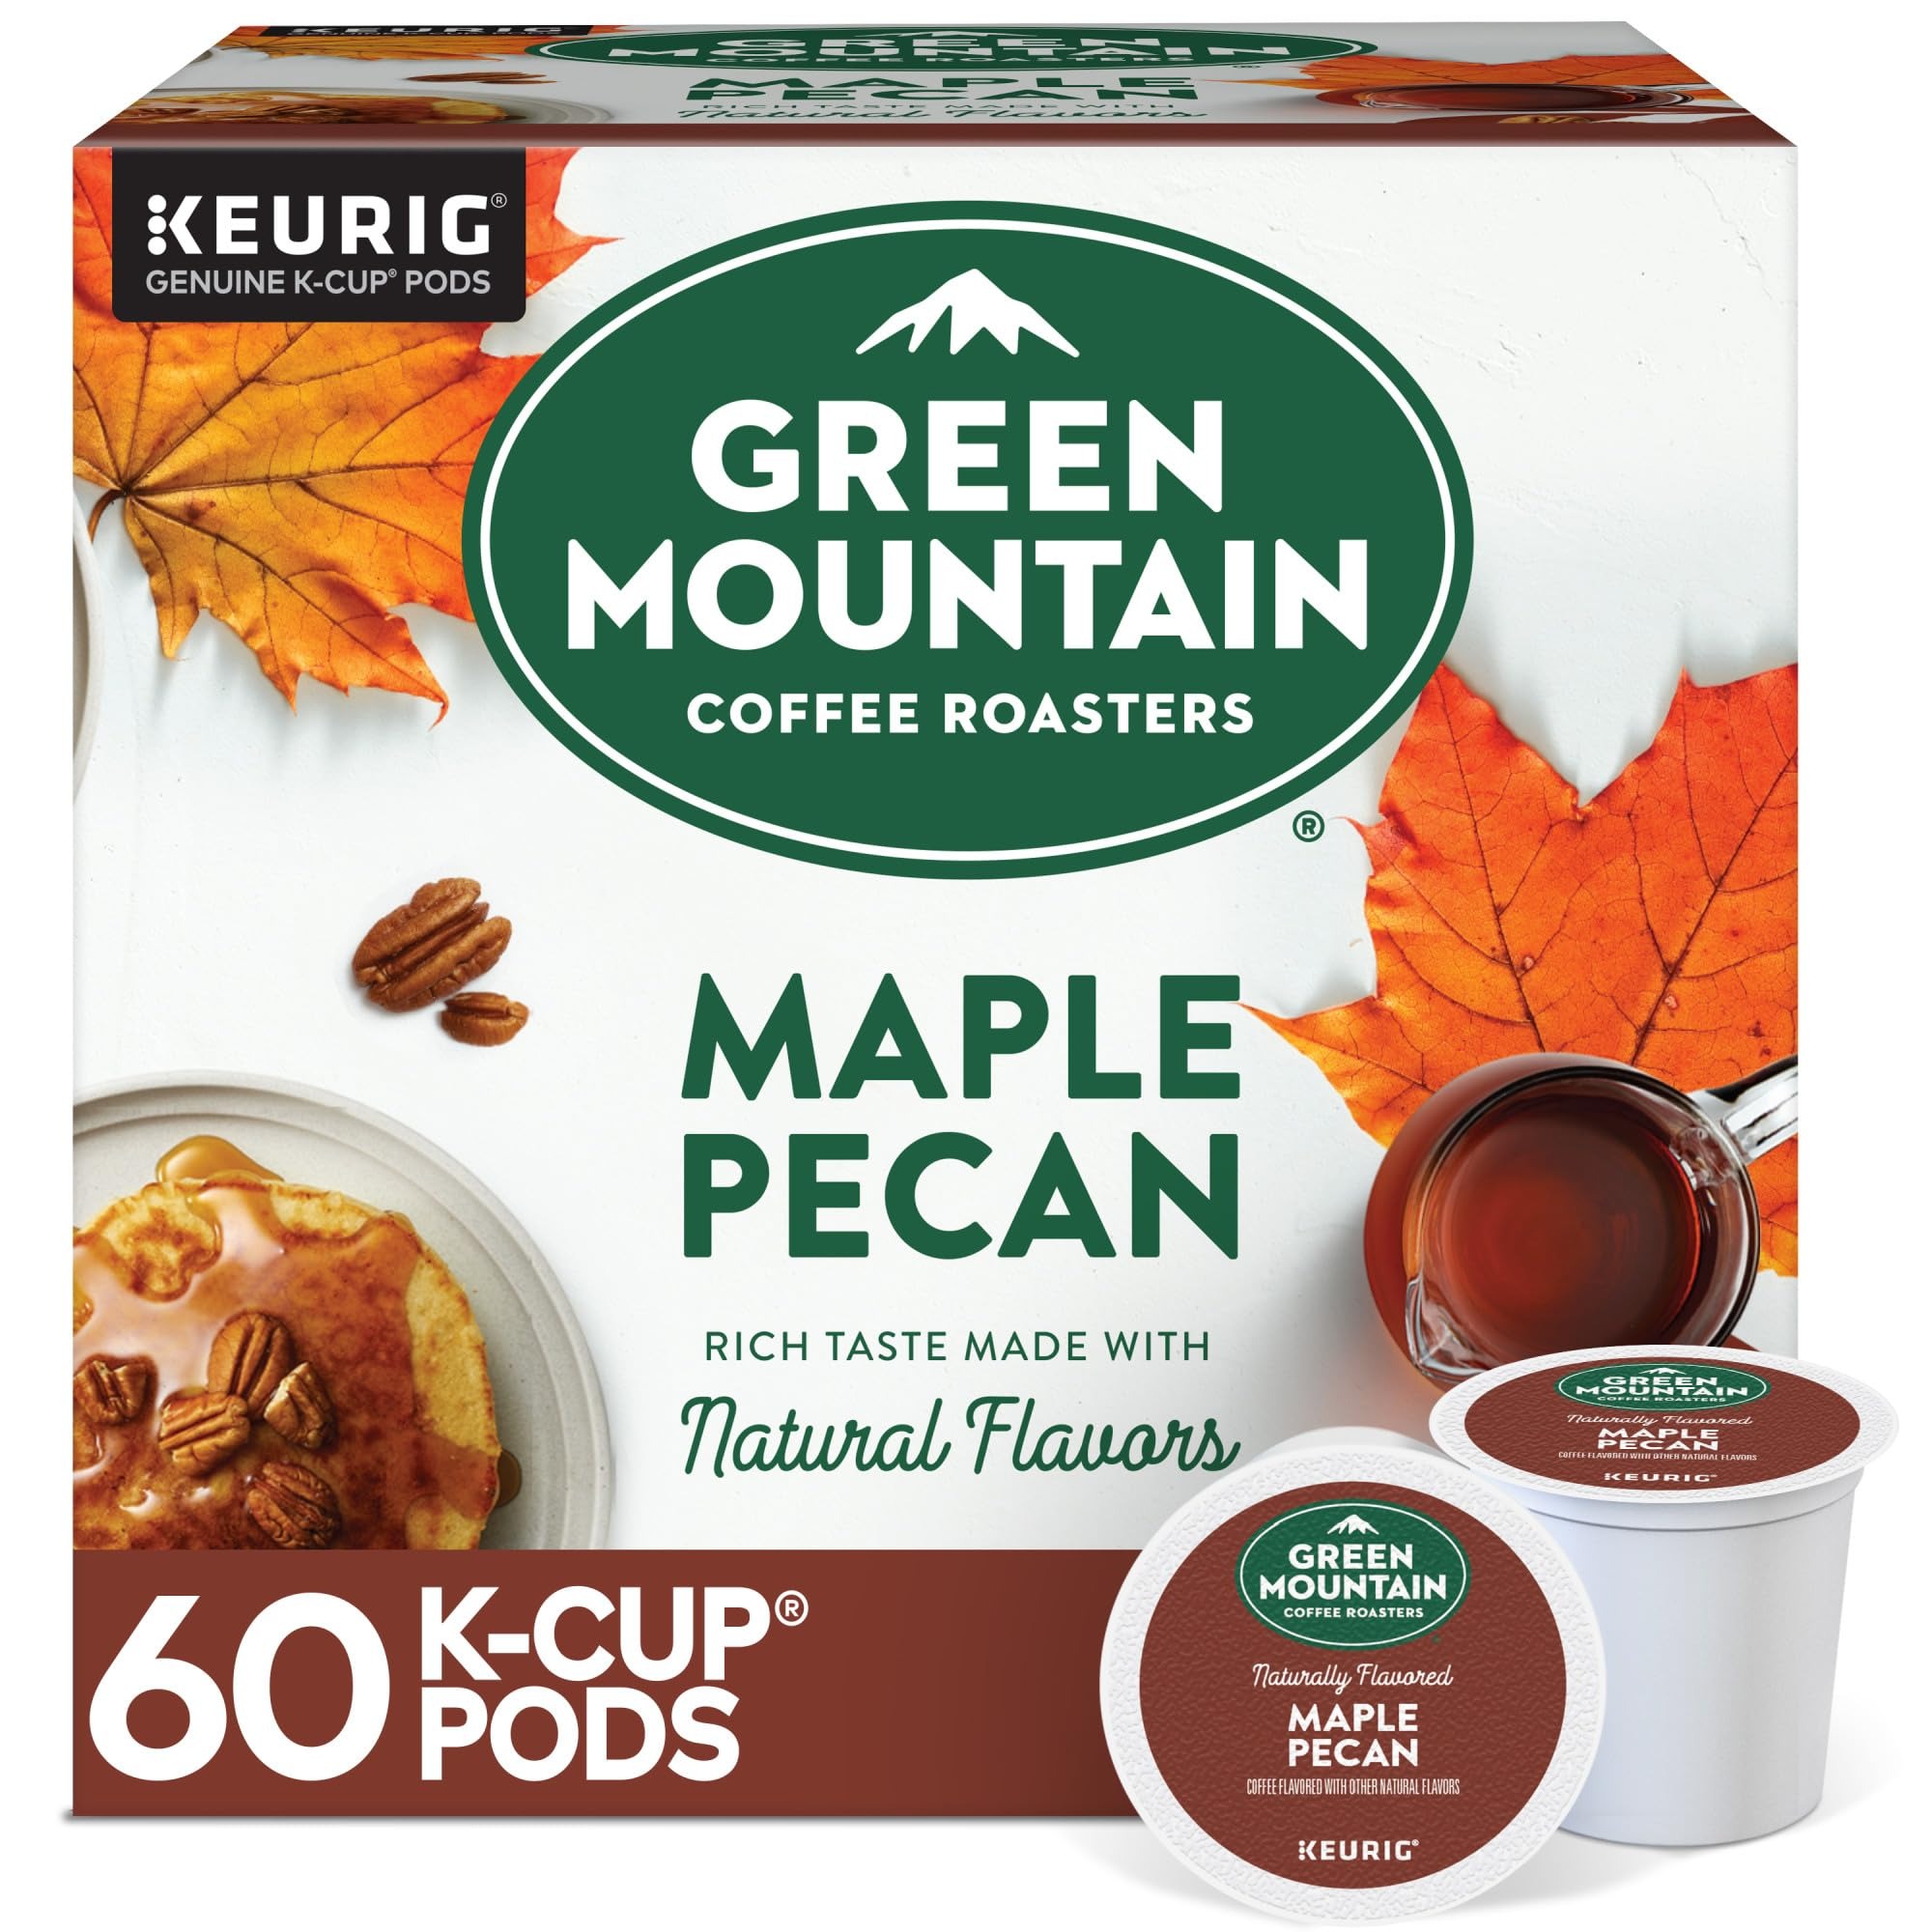
Item Name: Green Mountain Coffee Roasters Maple Pecan Keurig K-Cup Pods, Light Roast Coffee, 60 Count
Bullet Point 1: BRAND STORY: The mountains are a special place. It's where Green Mountain Coffee Roasters was born. It's where we developed our adventurous spirit and commitment to improving the lands through sustainably sourced coffee. We're driven to bring the world a richer, better cup of coffee. Be bold. Be alive. Grab a cup and get out there.
Bullet Point 2: TASTE: A familiar blend of sweet maple syrup and rich, buttery pecan flavors create a warm and welcoming compliment to any Autumn day.
Bullet Point 3: ROAST: Light roast, caffeinated coffee and is certified Orthodox Union Kosher
Bullet Point 4: SUSTAINABILITY: Committed to 100% responsibly sourced coffee
Bullet Point 5: COMPATIBILITY: Contains genuine Keurig K-Cup pods, engineered for guaranteed quality and compatibility with all Keurig K-Cup coffee makers
Value: 12.0
Unit: Count

Price: 50